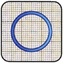
Concepts: Circle
Ring